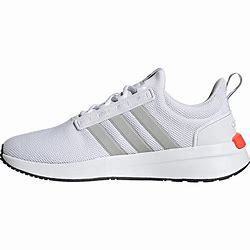
Brand: Adidas
Model: Racer TR21